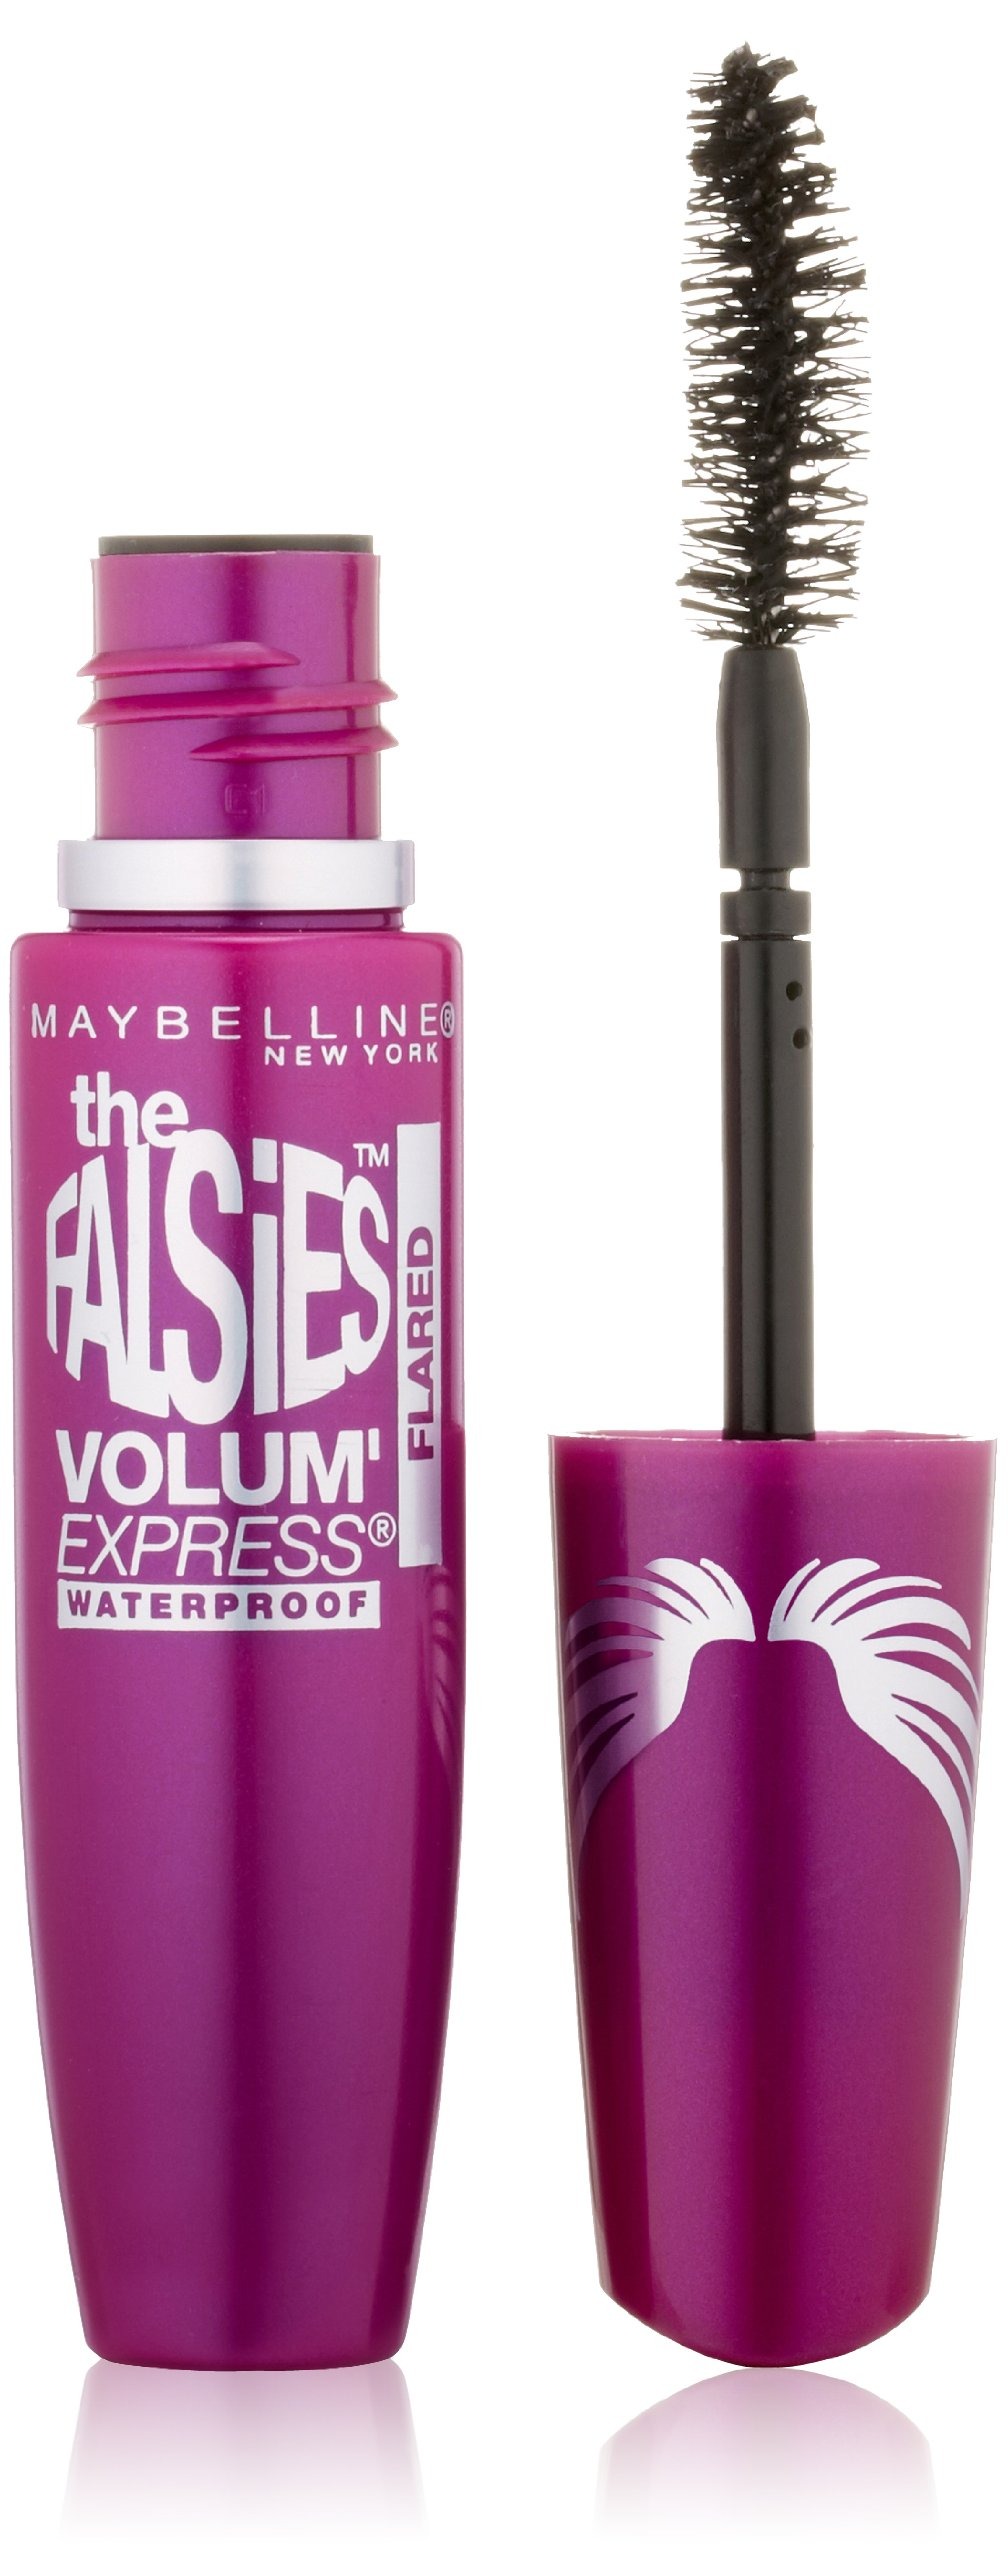
Item Name: Maybelline New York Volum' Express Falsies Flared Waterproof Mascara, Very Black 295, 0.31 Fluid Ounce
Bullet Point 1: Volumizes lashes up and out for a flared false lash effect
Bullet Point 2: Spoon curler brush with unique flexible wand lifts and separates
Bullet Point 3: Flexible-hold formula
Value: 1.0
Unit: Count

Price: 10.58